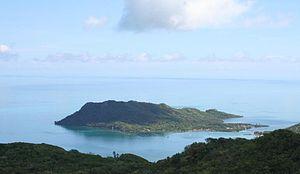
L’île Santa Catalina est une petite île colombienne située dans la mer des Caraïbes. Elle appartient au département de San Andrés, Providencia et Santa Catalina et est administrée par la municipalité de Providencia y Santa Catalina. Elle est située à 94 km au nord-nord-est de San Andrés.